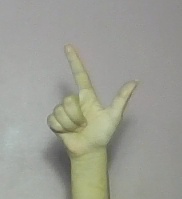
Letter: laam